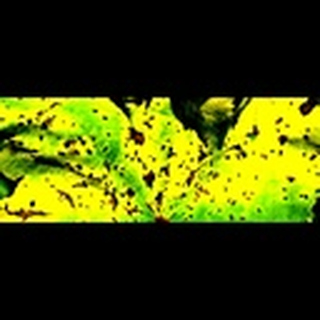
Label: cotton_bacterial_blight